Charlotte Rampling

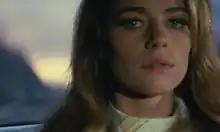

In 2016, Rampling said that efforts to boycott that year's Oscars ceremony over a lack of racial diversity among nominees were "racist to whites". Her comments were called "offensive, outrageous and ignorant" by Chelsea Clinton, although they were defended by Clint Eastwood. Rampling later apologised for her comments and expressed regret that her statements were misinterpreted.